Single transferable vote

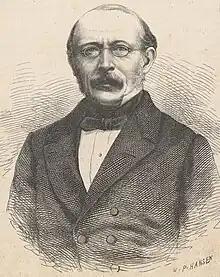
Carl Andræ

In STV, each voter casts just one vote although multiple seats are to be filled in the district. Voters mark first preference and can provide alternate preferences, to be used if needed.